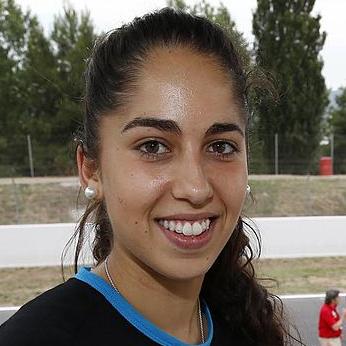
Age: 17